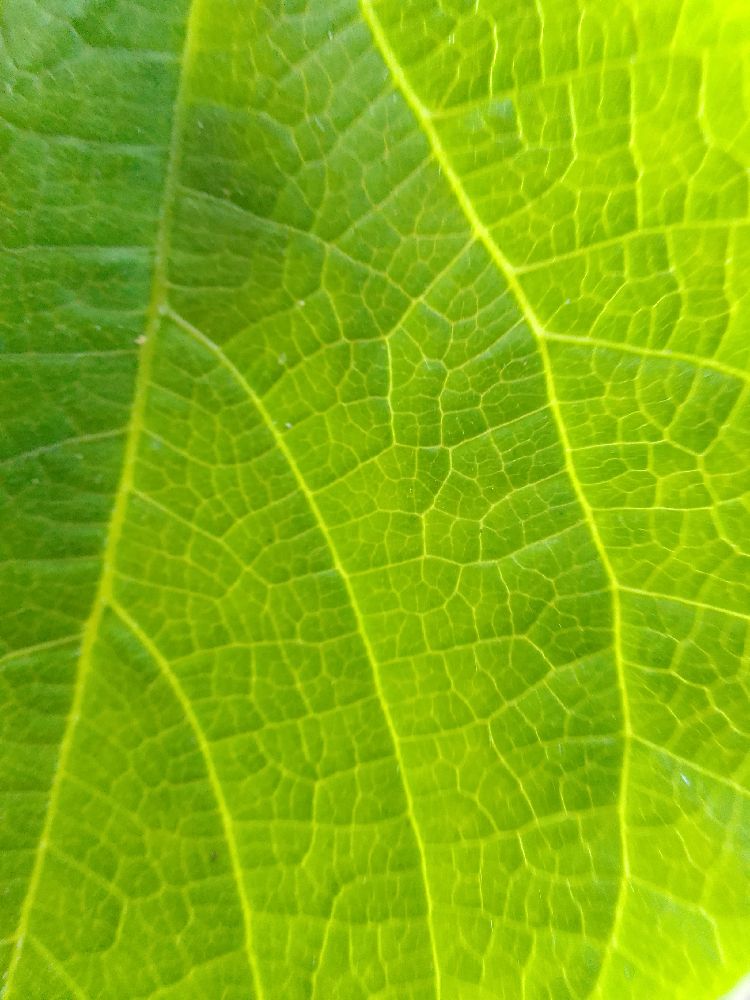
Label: healthy